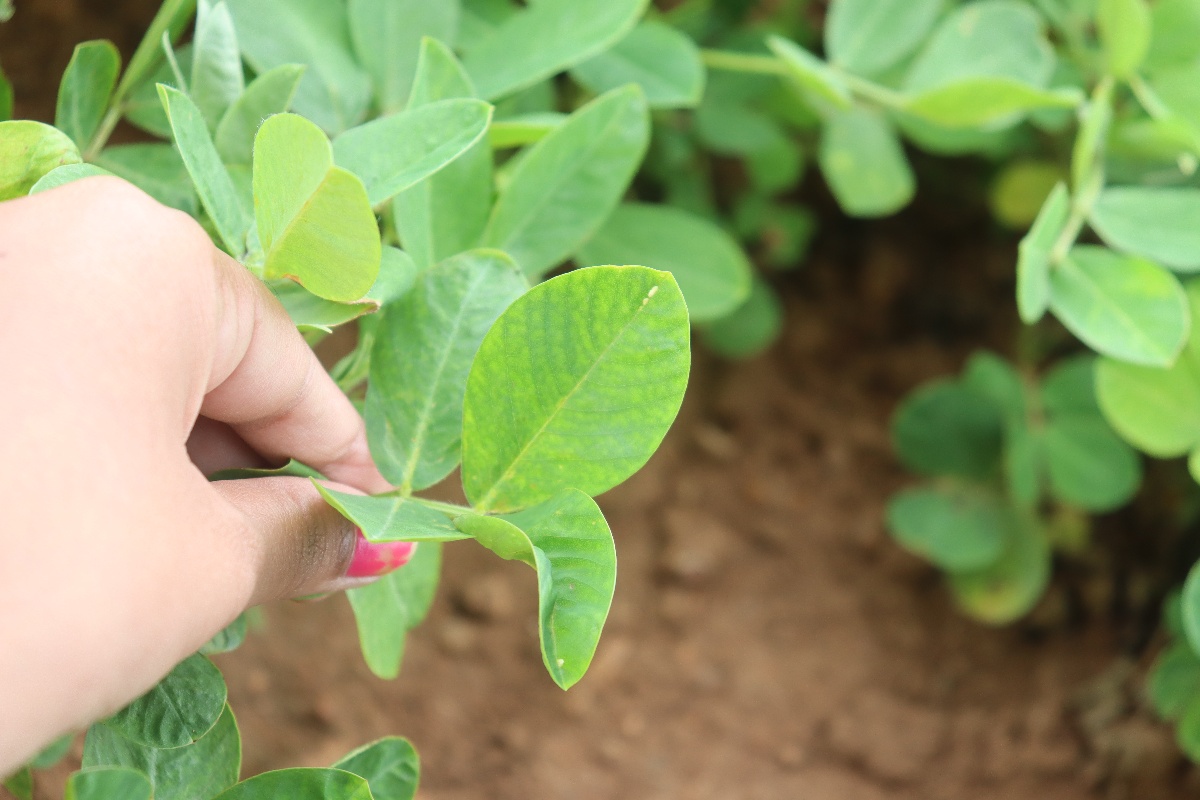
Label: healthy leaf